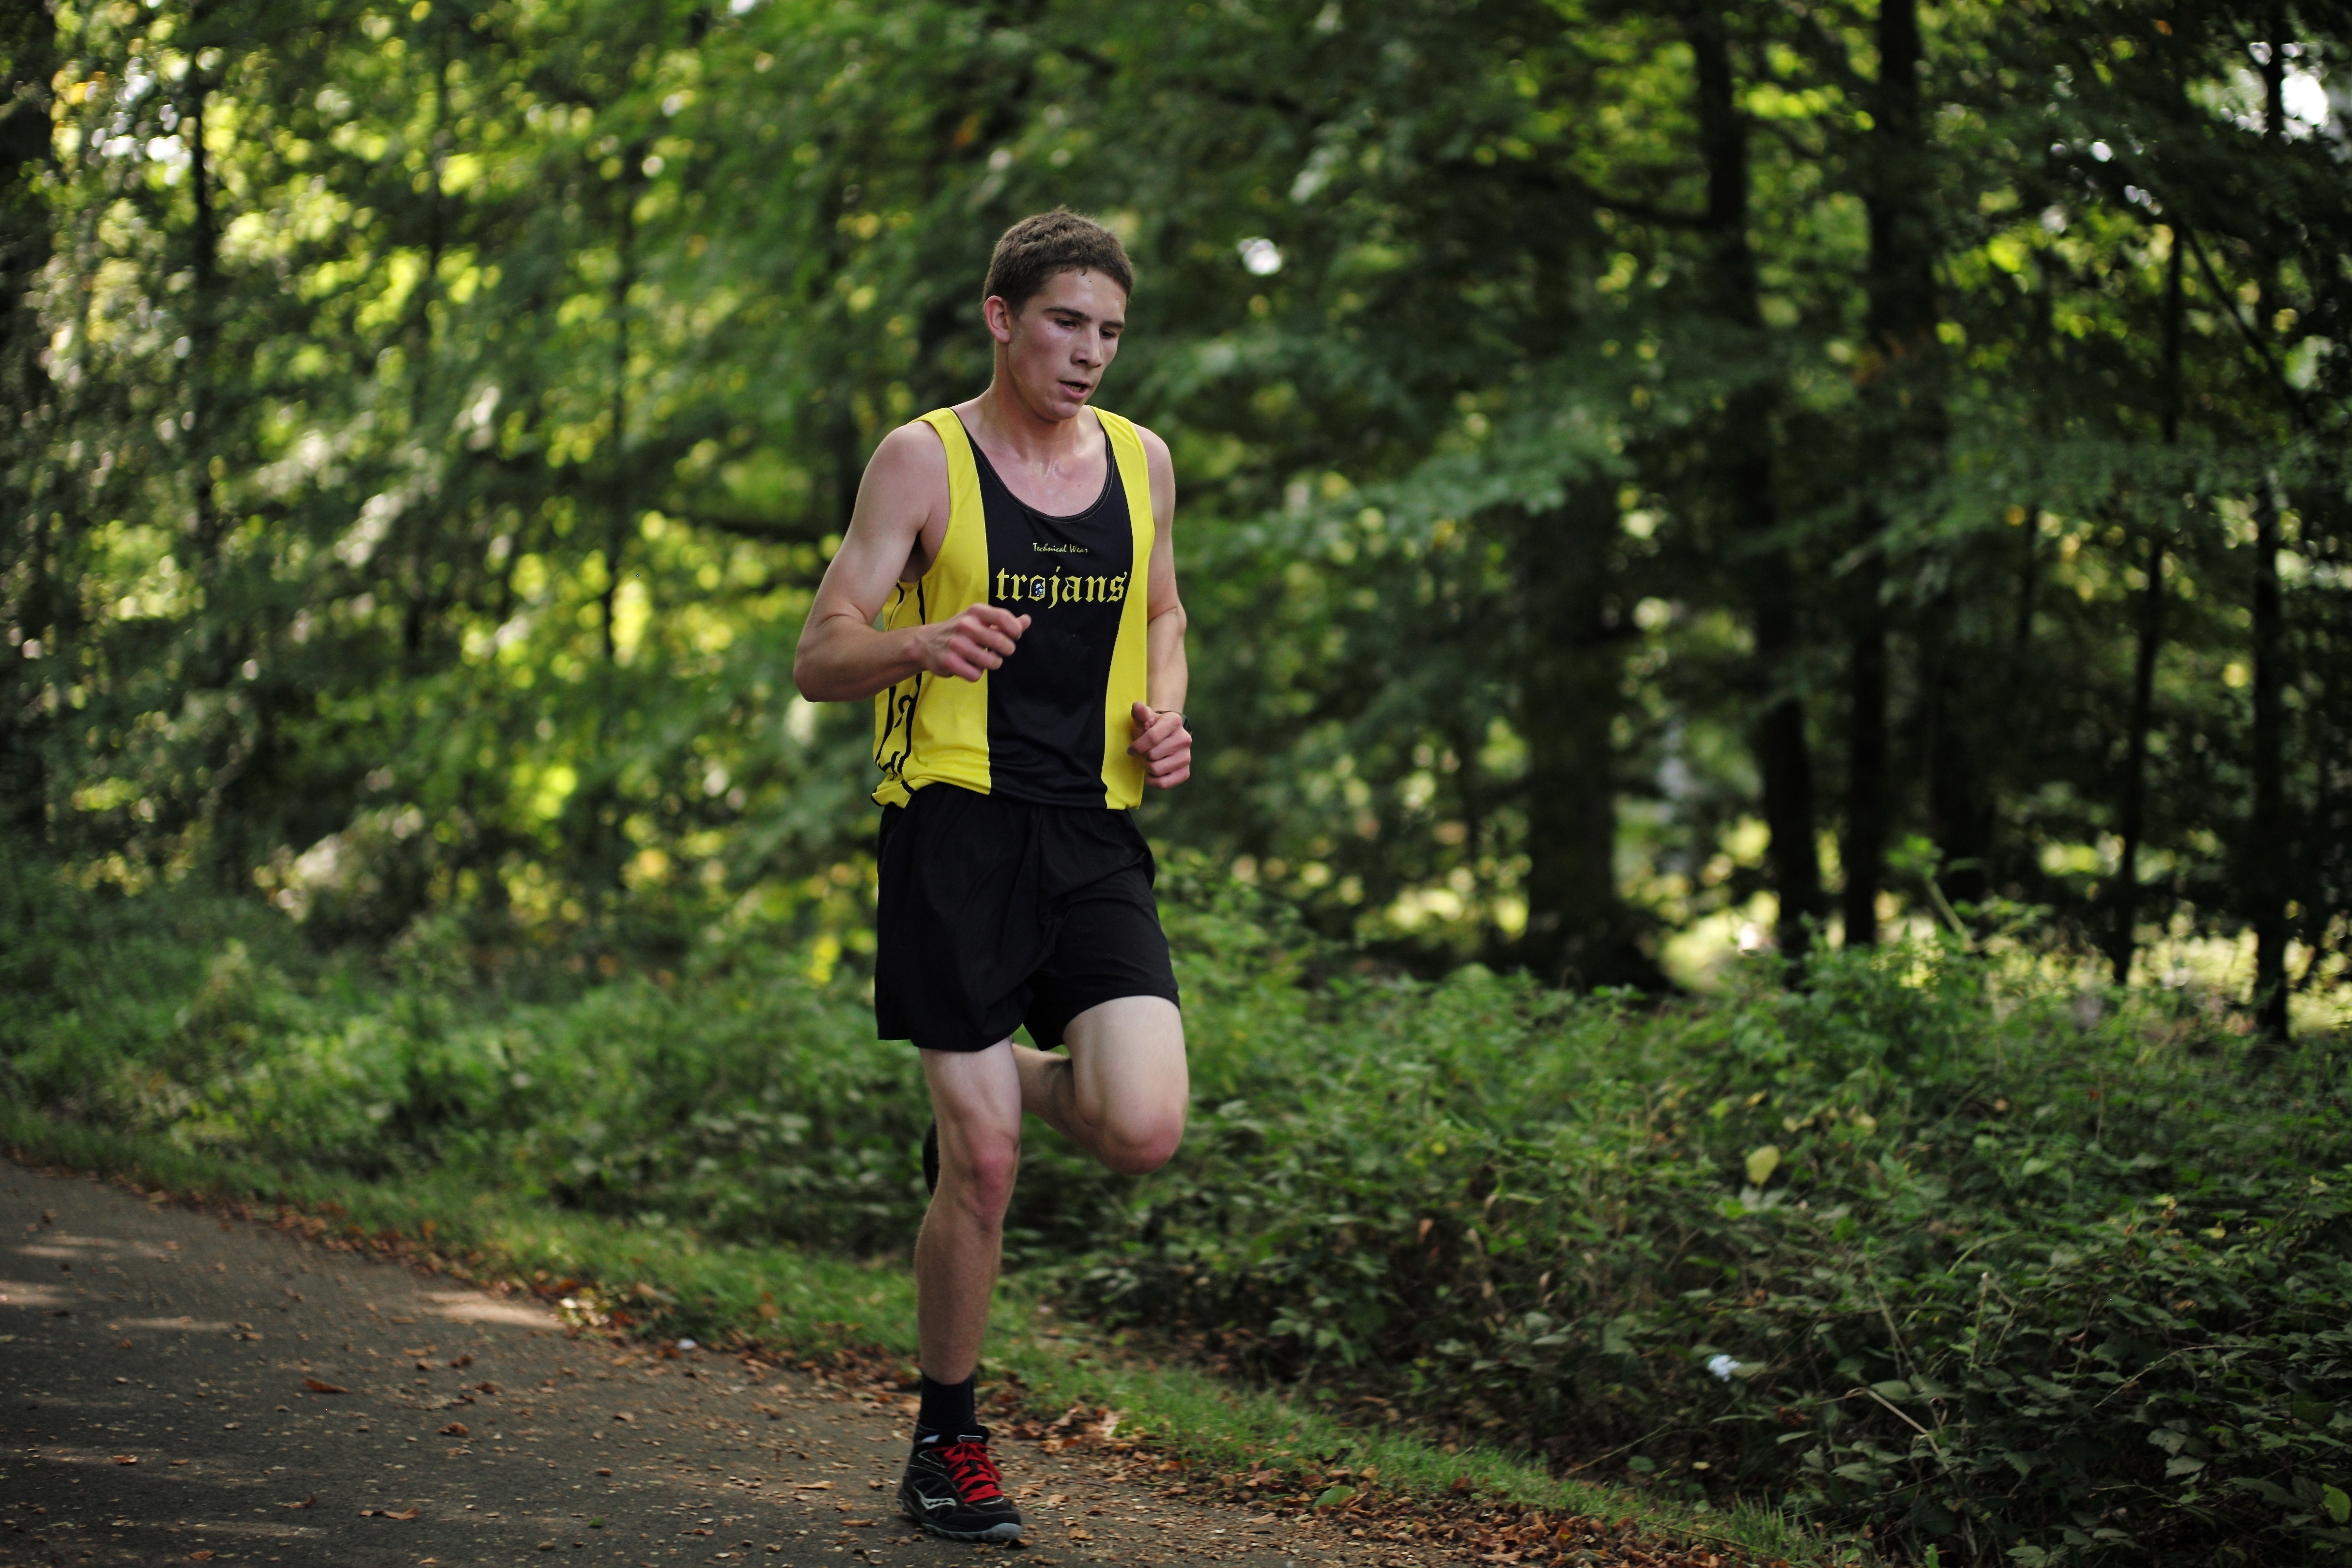
person, bokeh, trail, running, run, country, recreation, europe, jogging, cross, ash, belgium, race, competition, hague, brussels, m, american, team, sports, boys, 50, school, runners, filter, nd, endurance, leica, 240, summilux, varsity, athletics, meet, xc, isb, juniorvarsity, physical exercise, outdoor recreation, human action, individual sports, endurance sports, ultramarathon, duathlon, long distance running